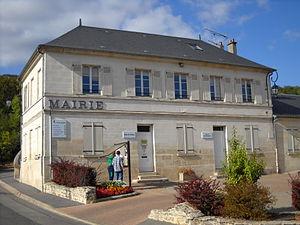
La mairie de Neuilly-sous-Clermont, Oise, France.
Neuilly-sous-Clermont est une commune française située dans le département de l'Oise en région Hauts-de-France.